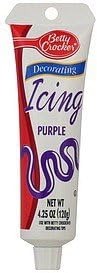
Item Name: Betty Crocker Decorating Icing Purple (Pack of 2)
Bullet Point 1: - Ready-to-use squeeze pouch for easy and mess-free decorating
Bullet Point 2: Quick-setting formula requires no heating, allowing immediate stacking and storage
Bullet Point 3: Vibrant purple color enhances the visual appeal of your cookies
Bullet Point 4: Convenient and time-saving for both amateur and experienced bakers
Bullet Point 5: Long shelf life with preservatives to maintain freshness without compromising taste
Product Description: Betty Crocker Cookie Icing is the easy way to decorate cookies. Simply squeeze the ready-to-use pouch over your cookies to create beautiful and delicious treats. The icing sets up quickly, so you can stack your cookies to transport or store them. No heating required! (Pack of 2)
Value: 1.0
Unit: Count

Price: 19.41